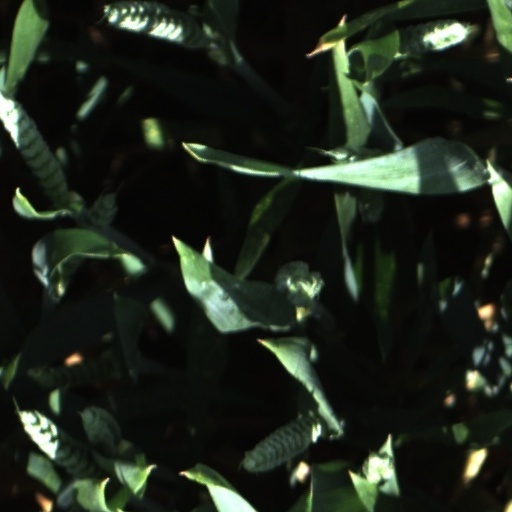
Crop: wheat